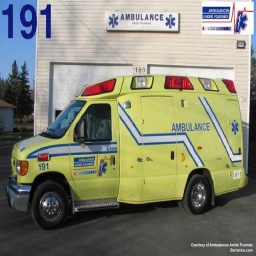
Label: ambulance